David Cryer

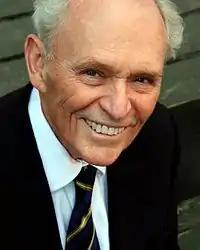
Cryer in 2000

Donald David Cryer Jr. (born March 8, 1936) is an American stage, television and film actor and one of the founders of San Francisco's American Conservatory Theater which began in Pittsburgh and New York's Mirror Repertory Theatre. He may be best known for the role of Firmin in "The Phantom of the Opera", which he has played for nearly 19 years on the road and on Broadway. He has also played more performances of the Bernstein Mass, as The Celebrant (including at the Metropolitan Opera and the John F. Kennedy Center for the Performing Arts) and more performances as Juan Peron in "Evita" than any other actor. He is the father of actor Jon Cryer.